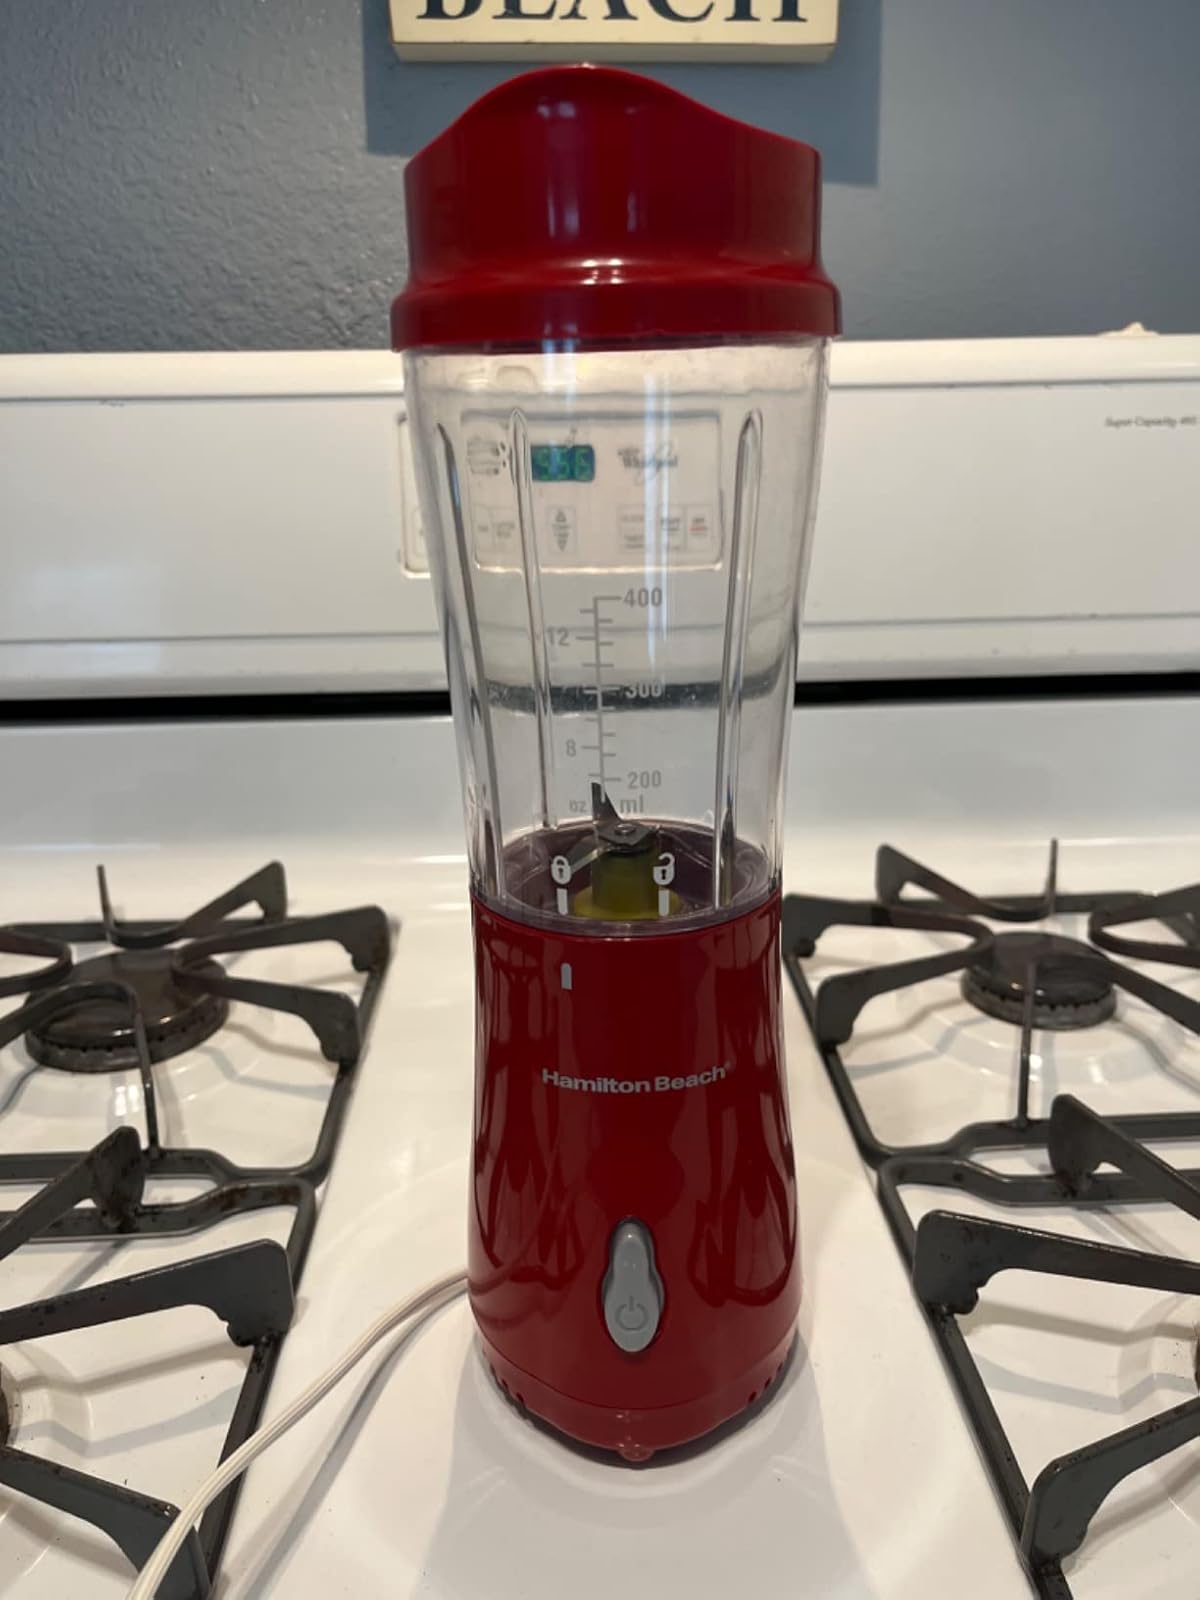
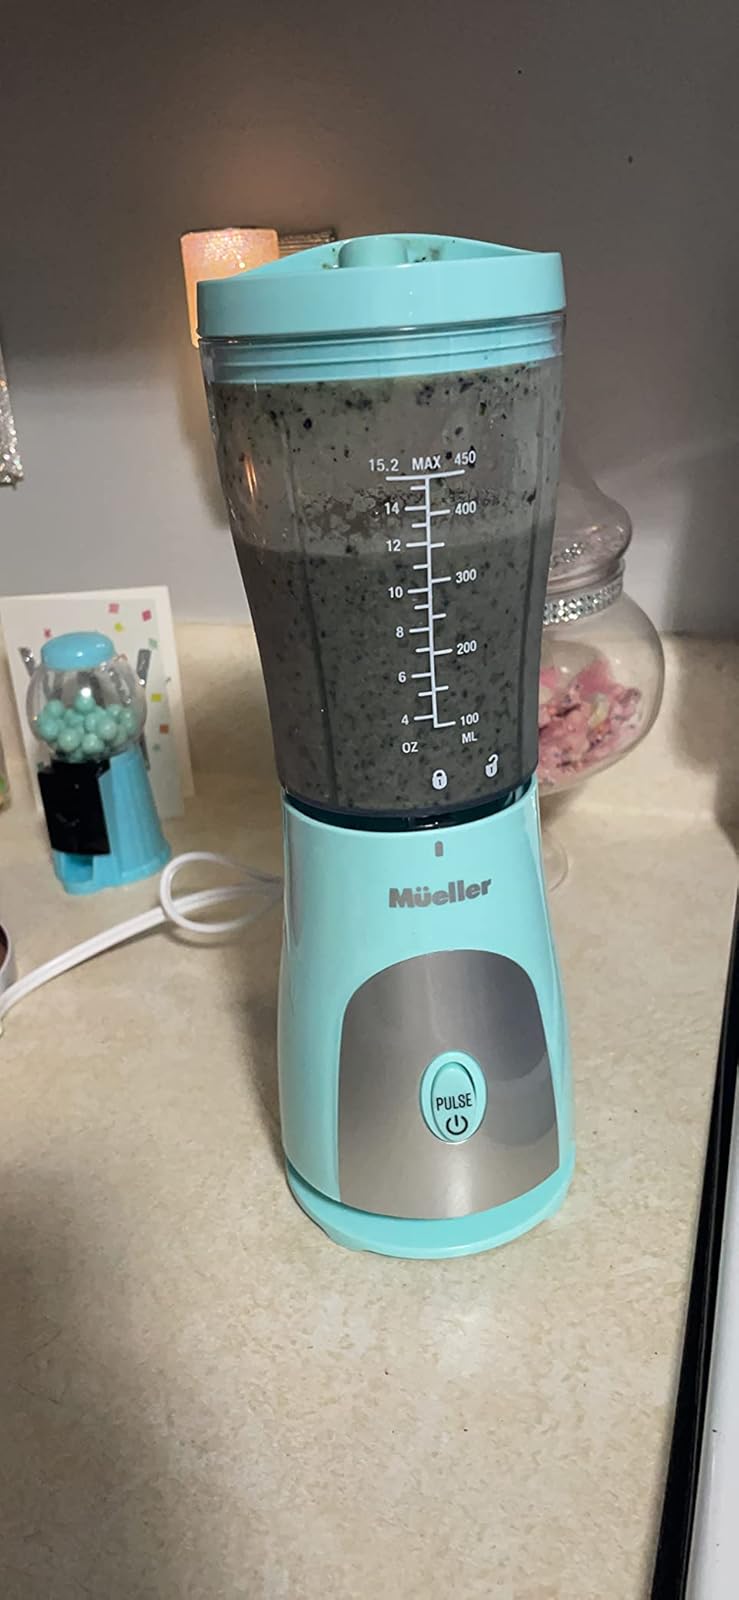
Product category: items_blender
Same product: no